Angel Bogdanovich

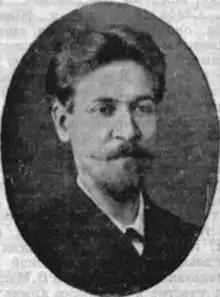

Angel Ivanovich Bogdanovich (October 14 [o.s. 2], 1860, Haradok, Vitebsk Governorate, Russian Empire (modern Belarus) - April 6 [o.s. March 24], 1907, Saint Petersburg, Russian Empire) was a Russian literary critic, publicist and social activist, originally a narodnik, later an active member of the Legal Marxists' political group.